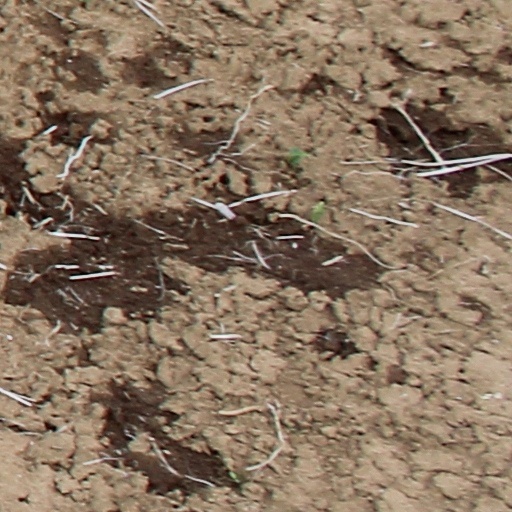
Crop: wheat